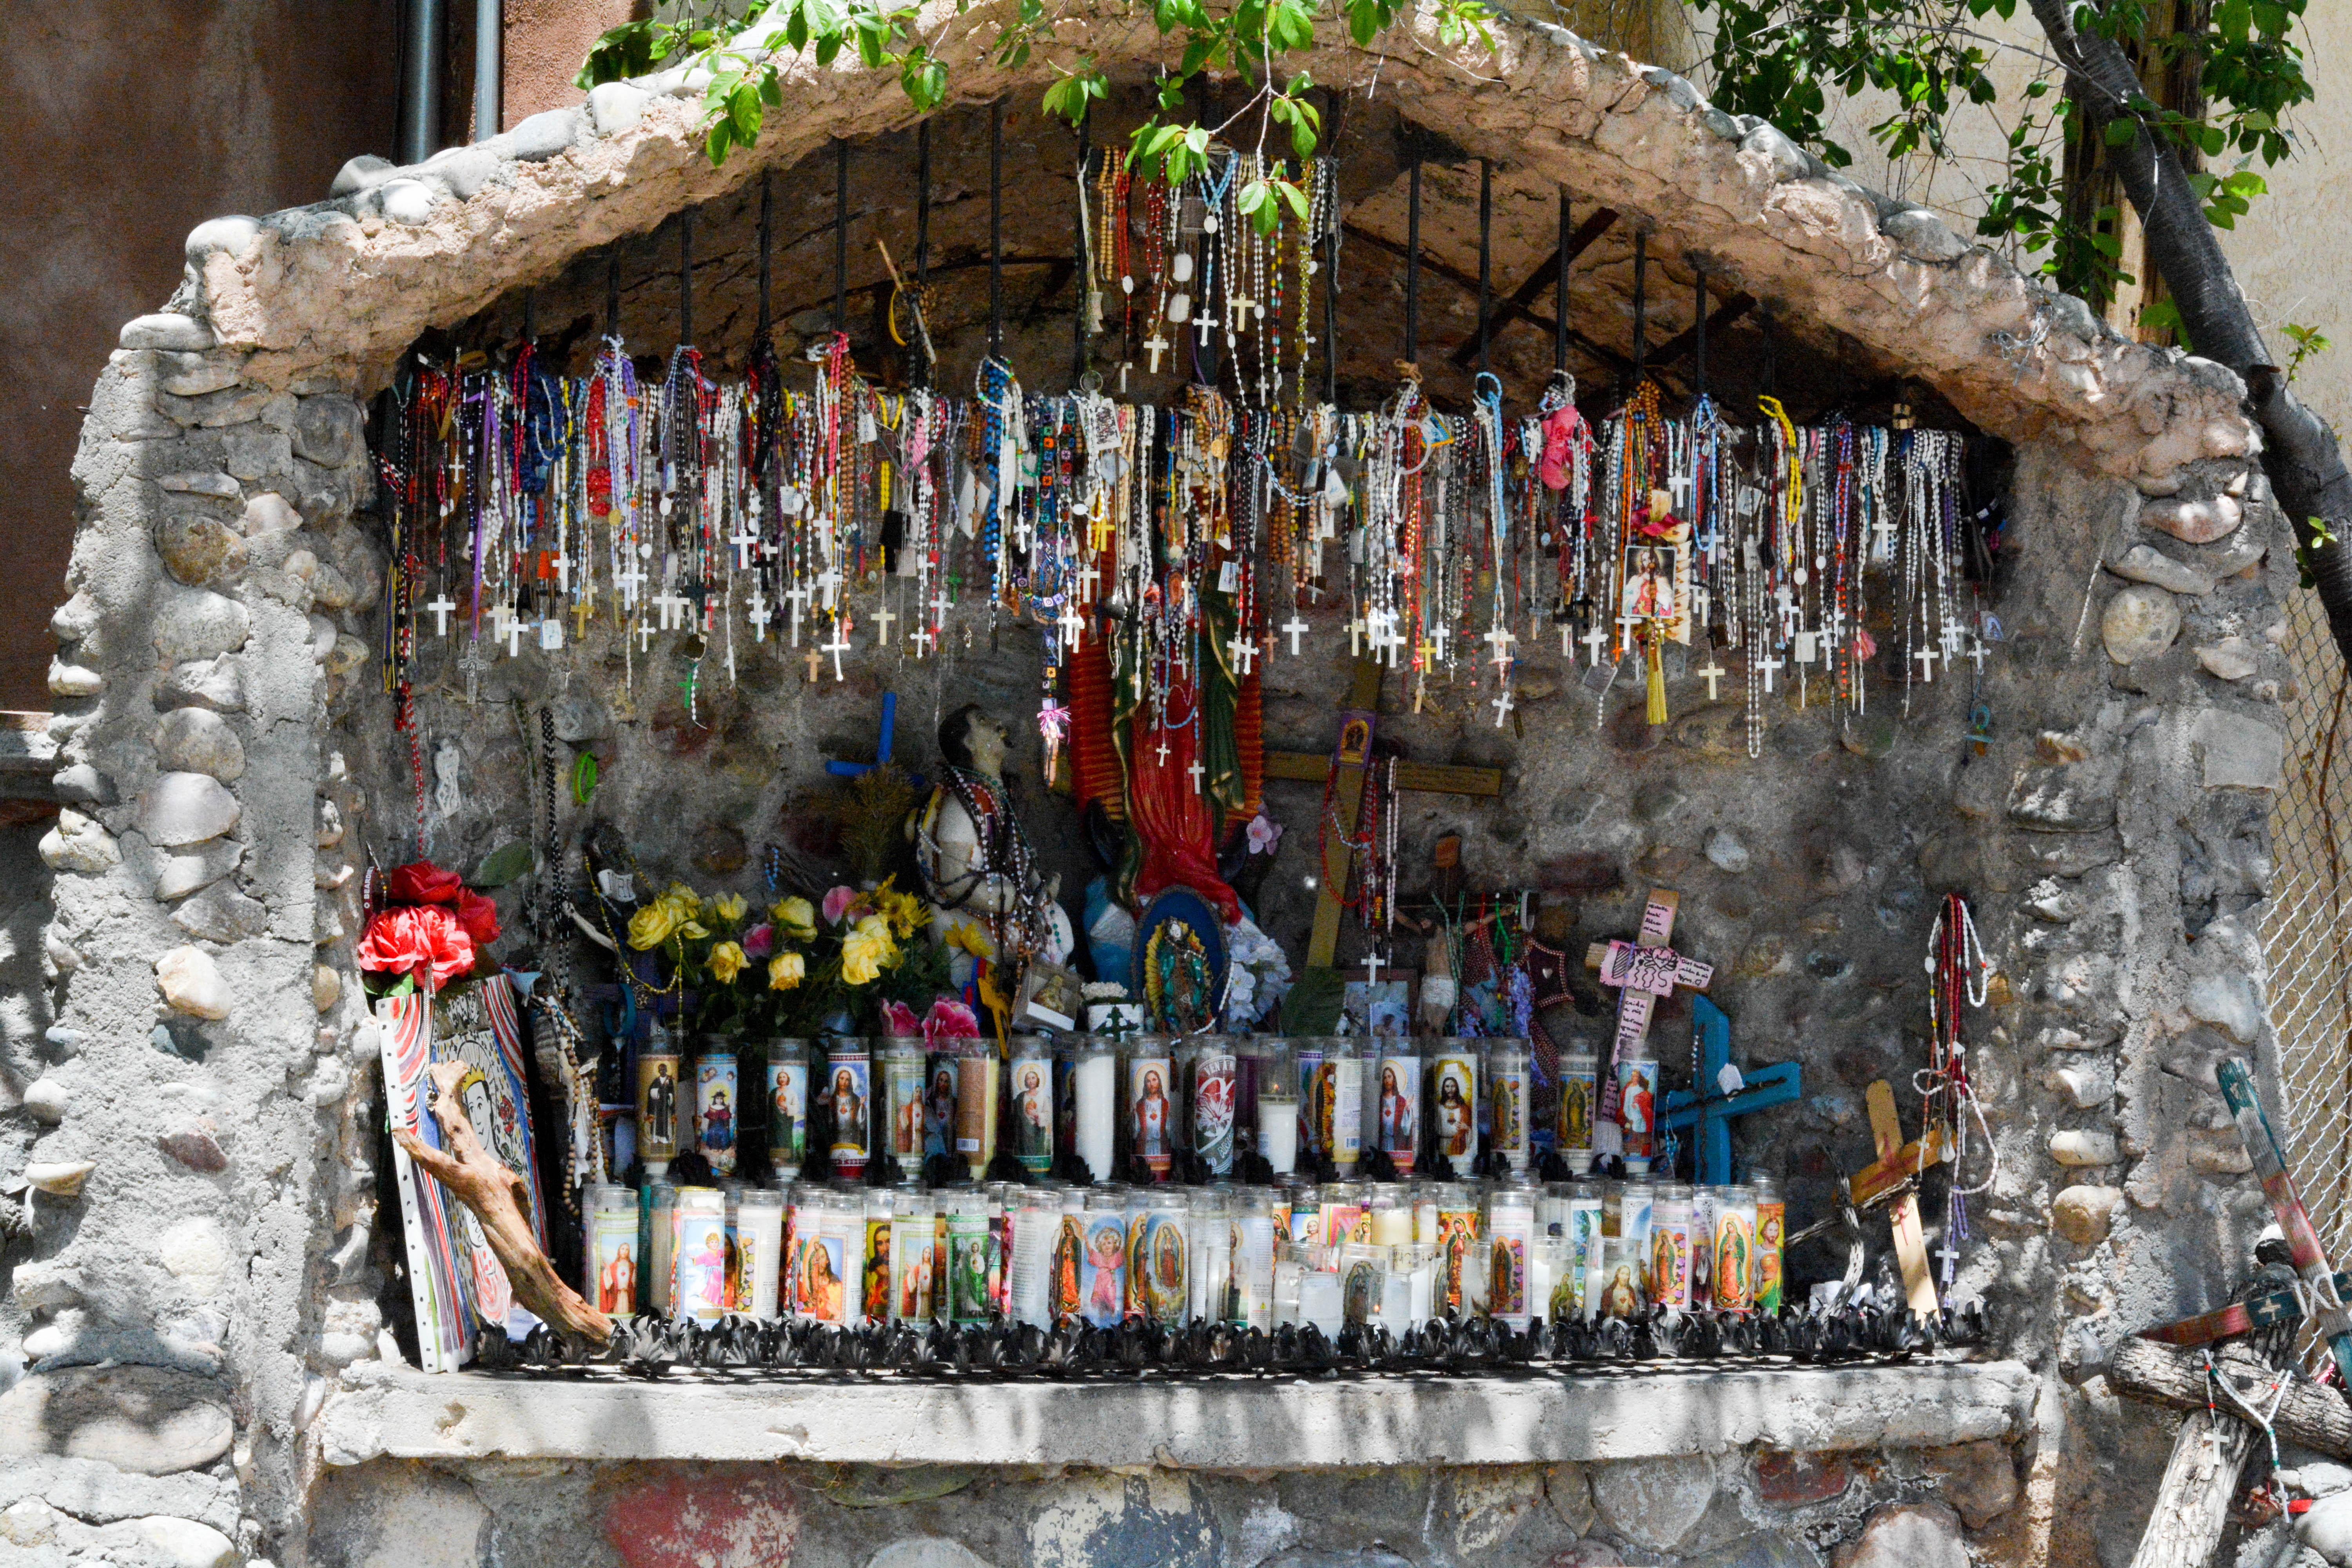
bazaar, tourism, place of worship, temple, shrine, santafe, truchas, northernnewmexico, pueblosantafe, tradition, wat, hindu temple